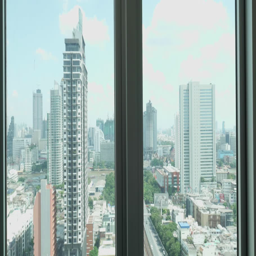
window with city view and woman relaxing in foamy water .